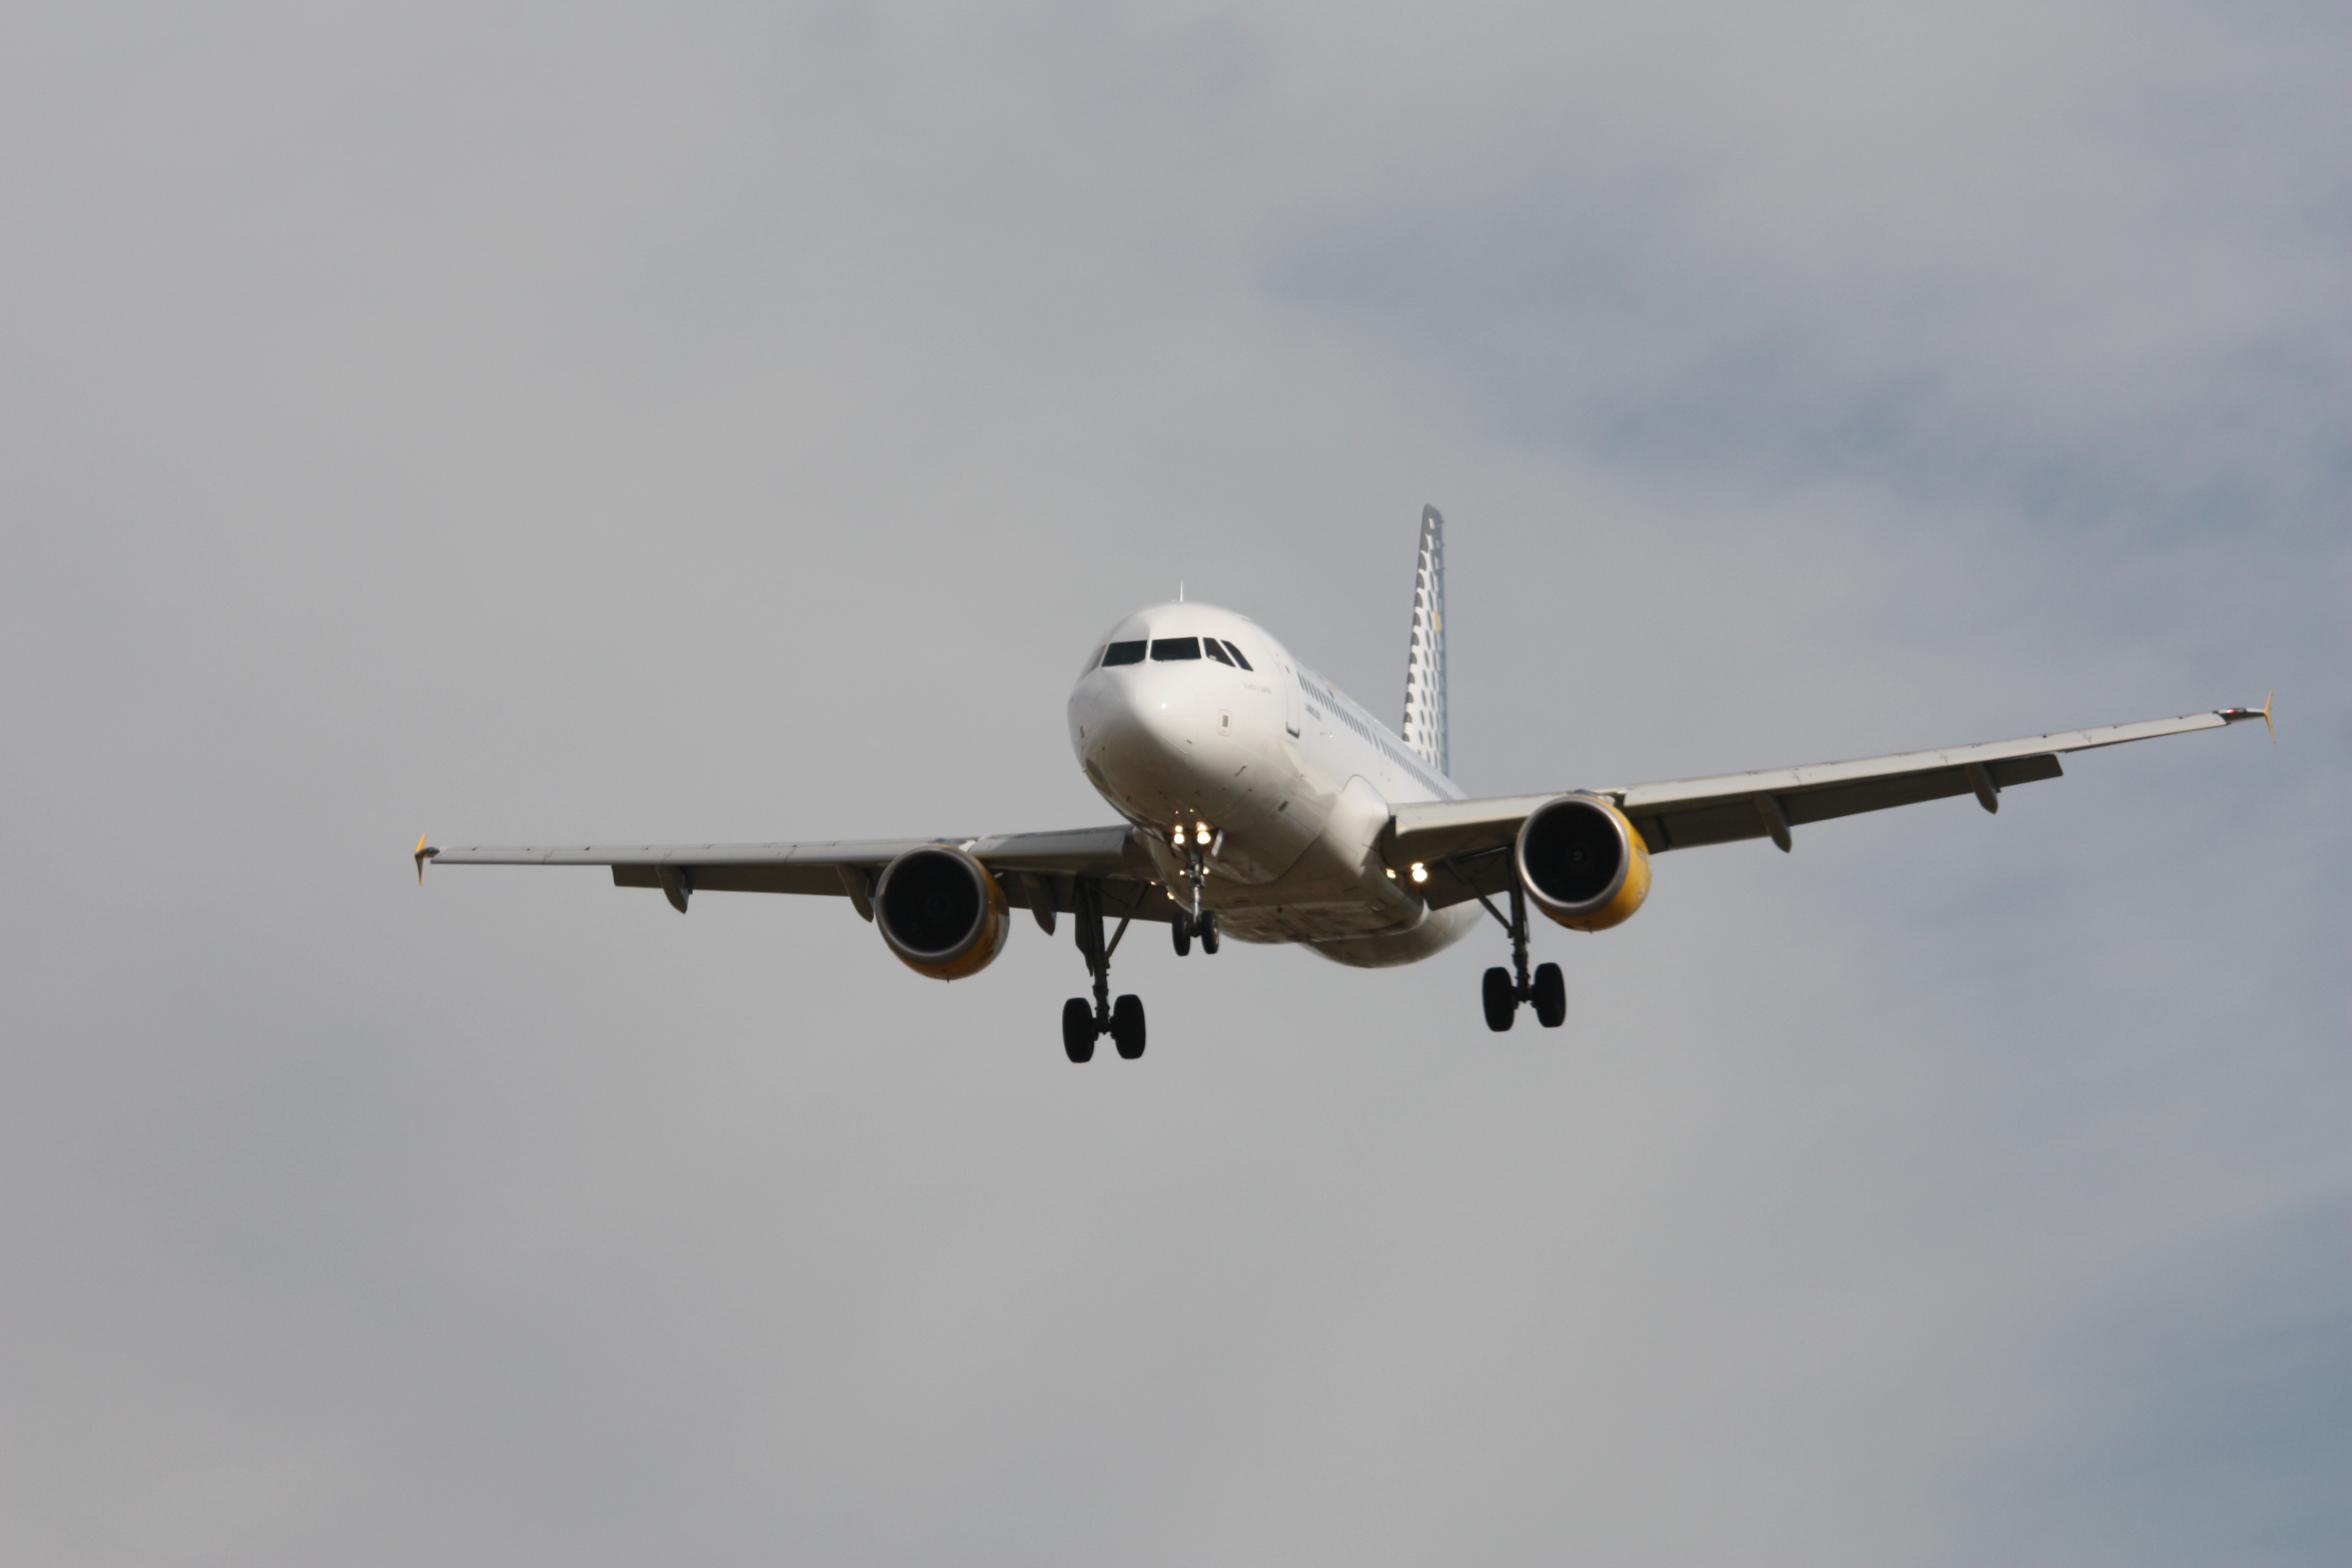
wing, airplane, aircraft, vehicle, airline, aviation, flight, airliner, airbus, landing, a320, boeing, takeoff, vueling, jet aircraft, airbus a330, boeing 777, boeing 767, air travel, boeing 757, atmosphere of earth, wide body aircraft, narrow body aircraft, airbus a320 family, approximation, aerobus